Answer in natural language. How many Windows are visible in the scene? Choose between the following options: 2, 4, 1, 0 or 3
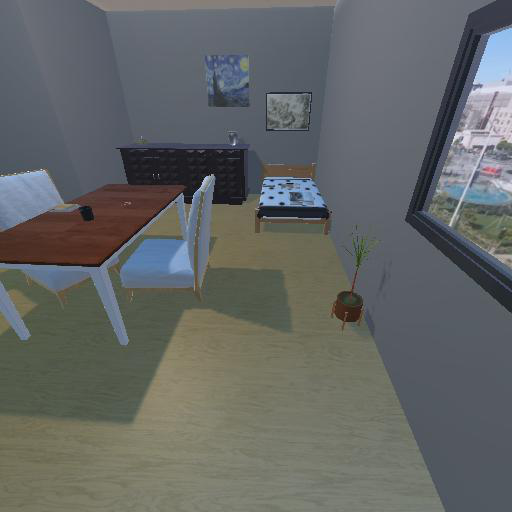
<answer>1</answer>